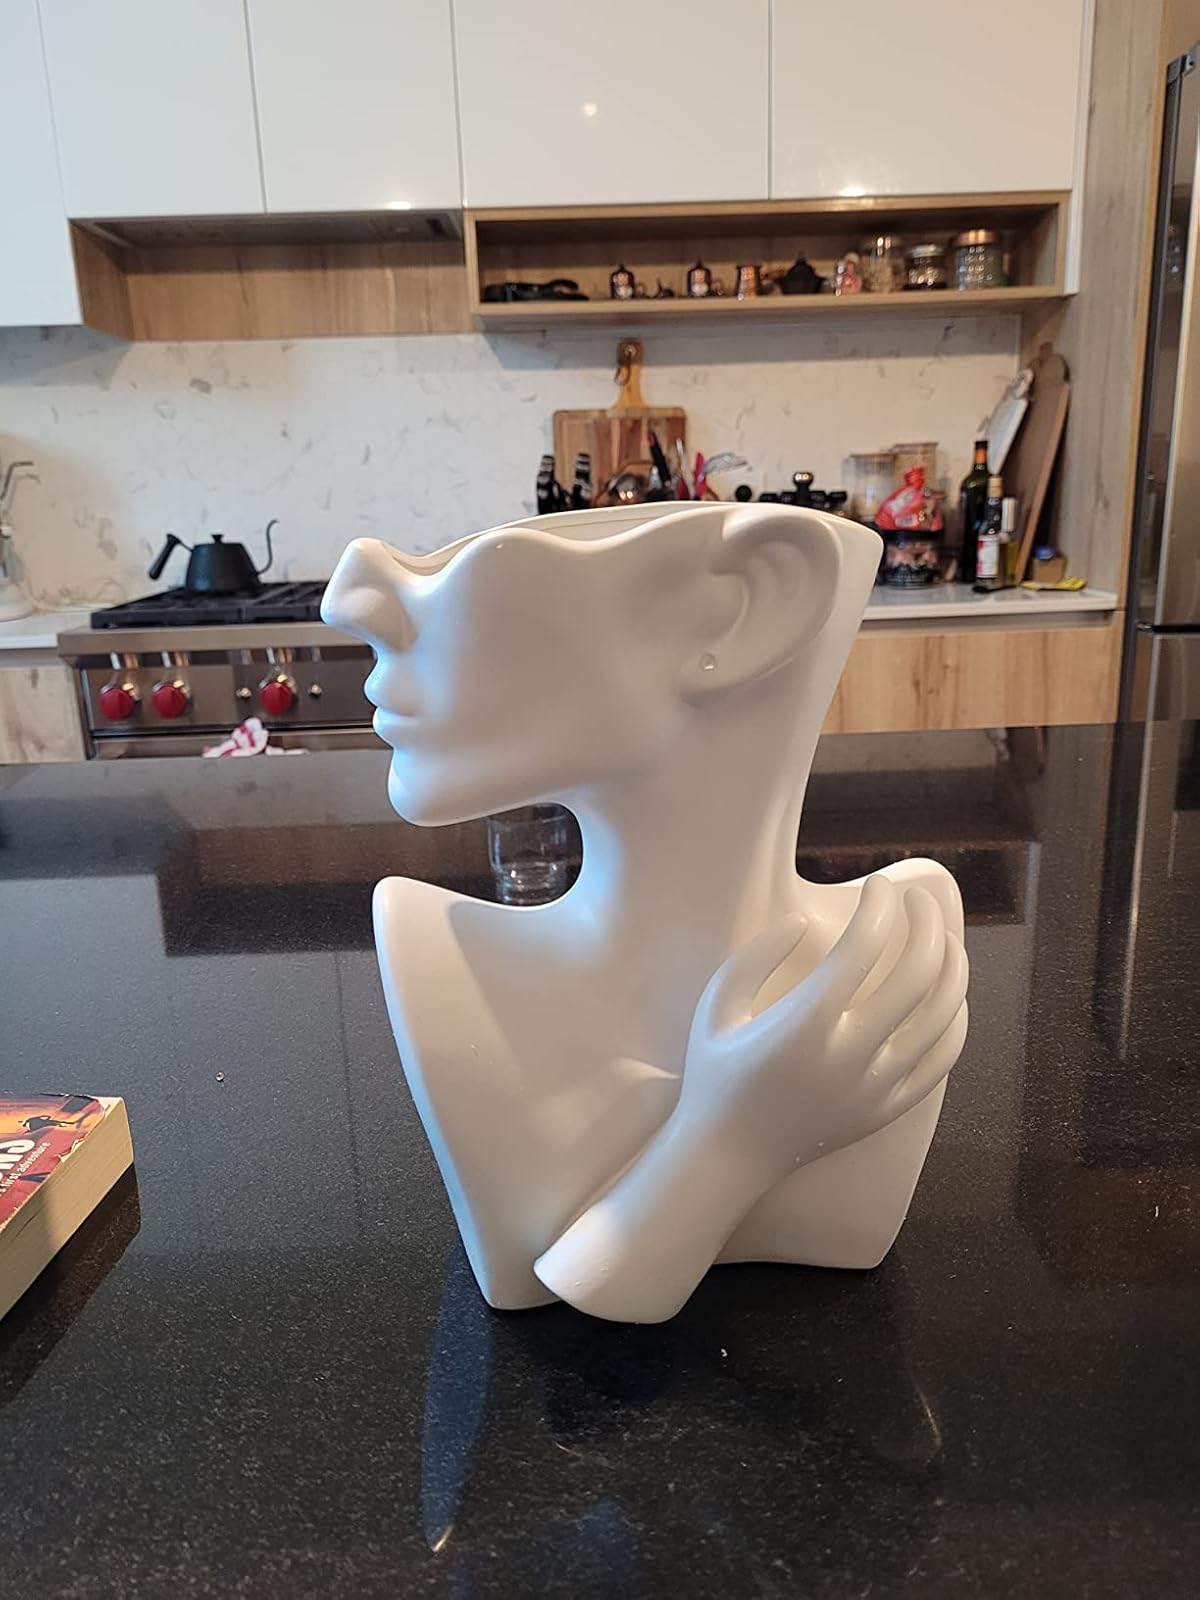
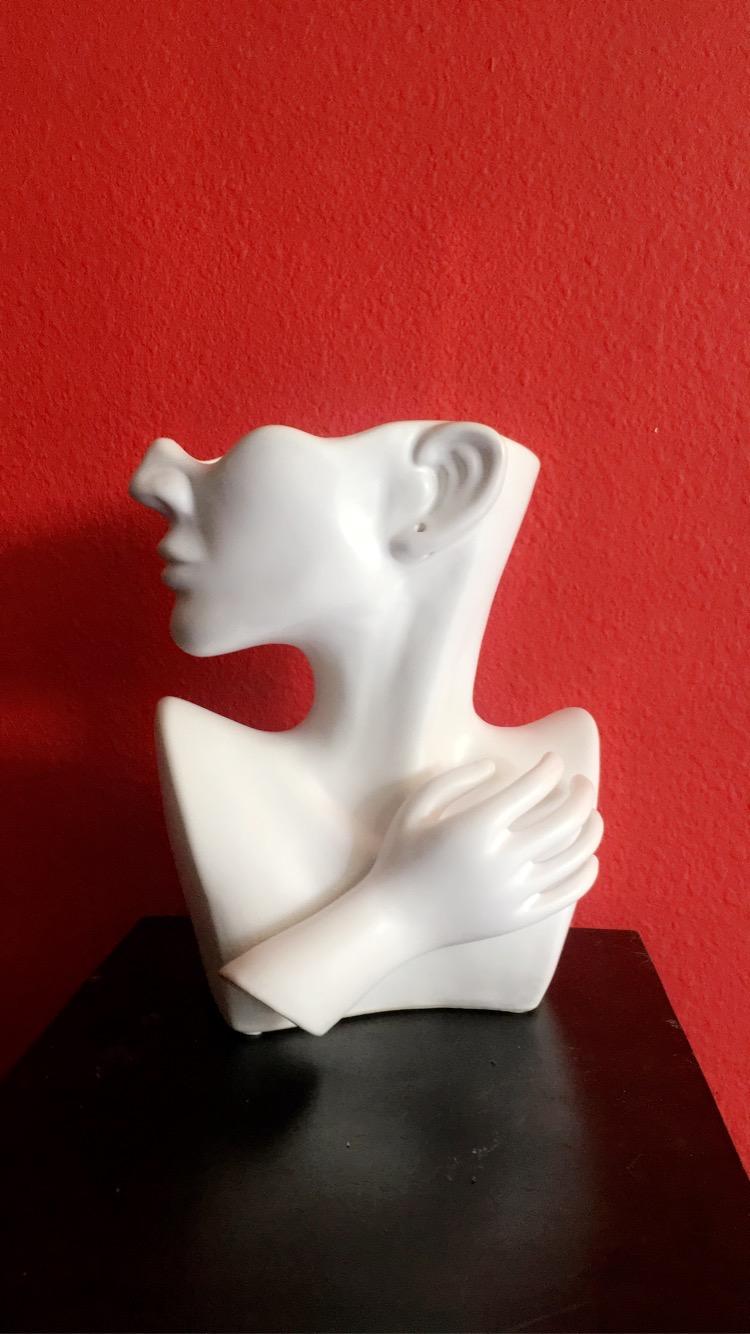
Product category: vase
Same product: yes